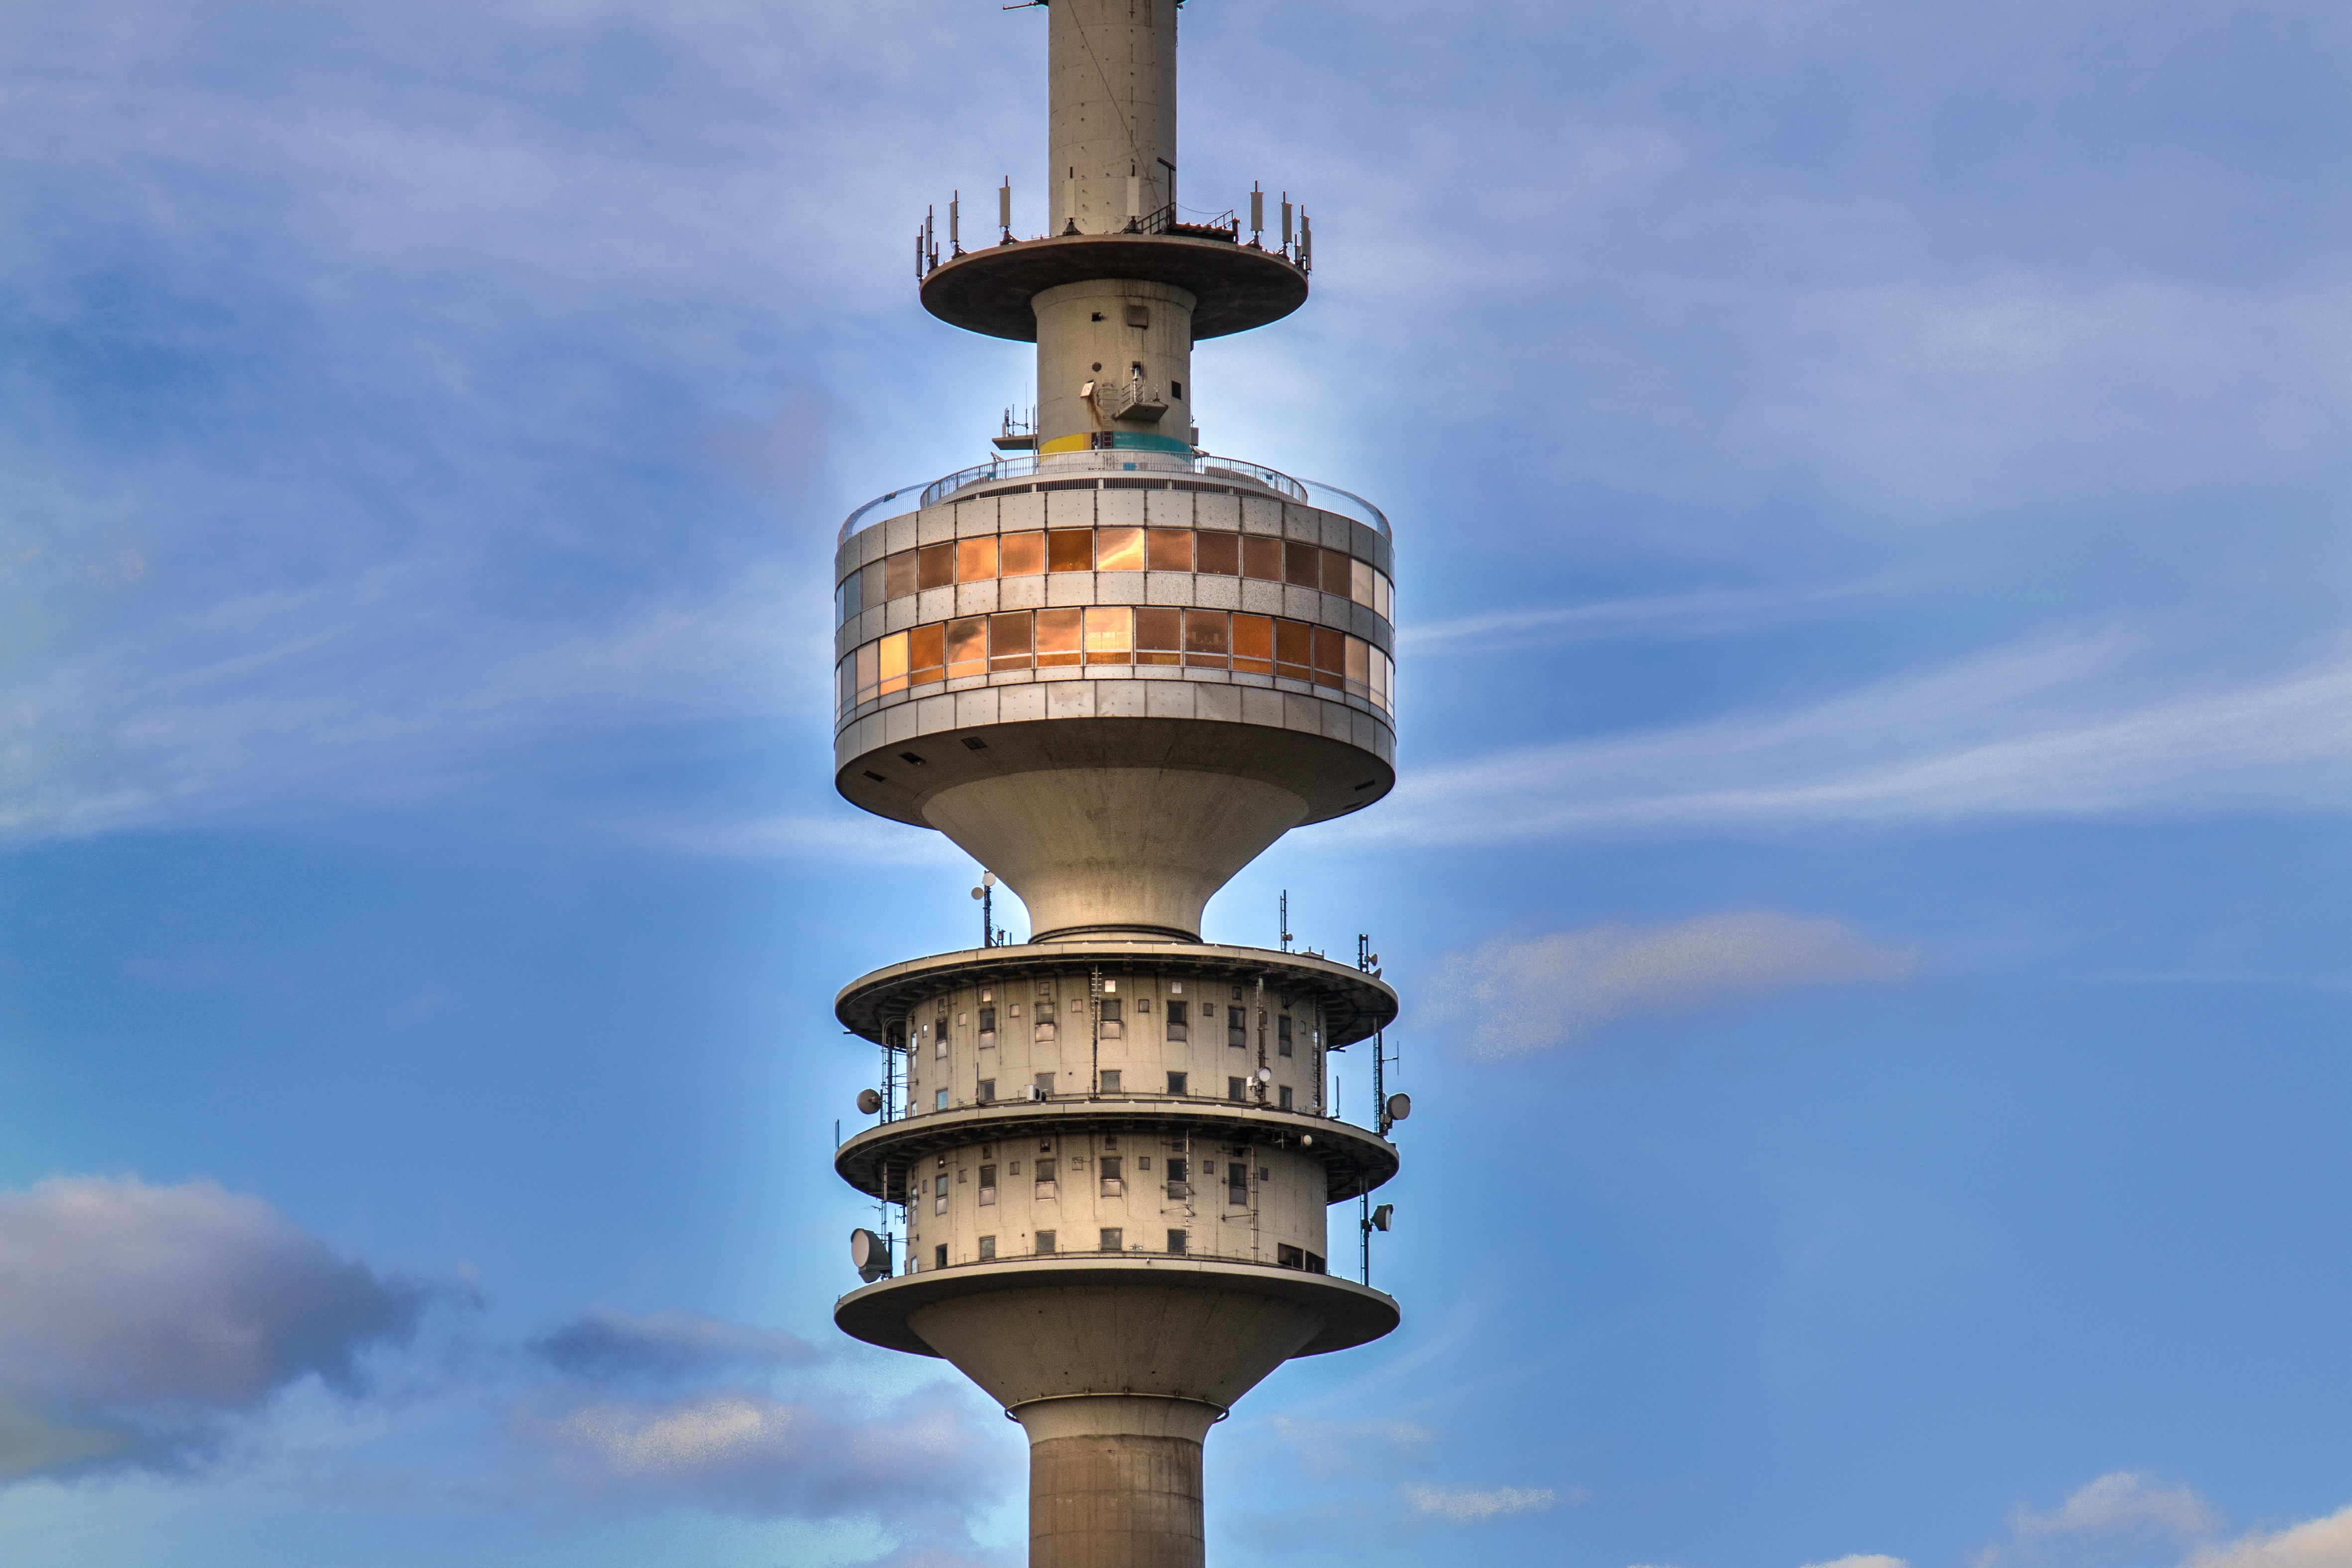
cloud, structure, sky, sunset, night, hill, view, atmosphere, panorama, dusk, evening, twilight, tower, romantic, landmark, blue, lighting, water tower, clouds, vision, bavaria, viewpoint, city lights, munich, abendstimmung, night photograph, afterglow, evening sky, blue hour, olympia tower, olympic stadium, control tower, olympia mountain, atmosphere of earth